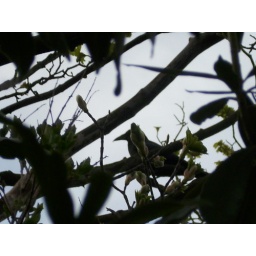
a nice bird in a tree in stamford park stalybridge